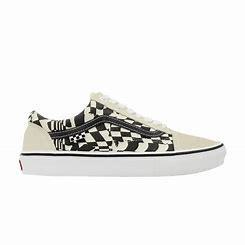
Brand: Vans
Model: Old Skool Skate